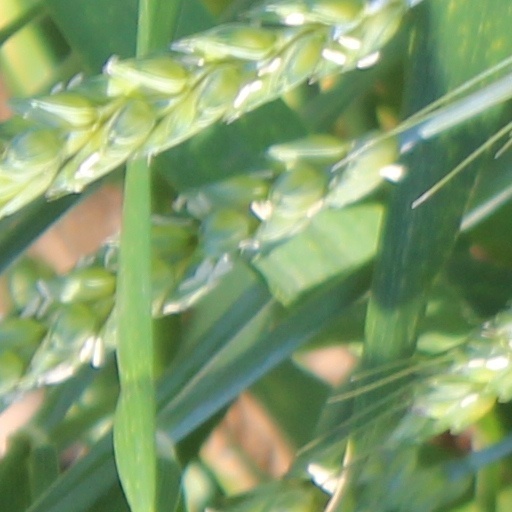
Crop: wheat